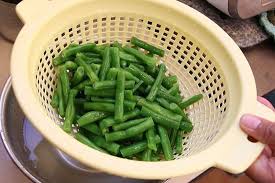
Yemek: taze_fasulye